Osha Canyon Formation

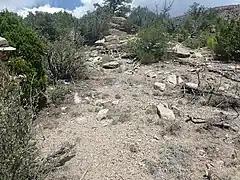
Osha Canyon Formation near its type section at Guadalupe Box

The Osha Canyon Formation is a geologic formation in the Nacimiento Mountains of New Mexico. It contains fossils characteristic of the Bashkirian stage of the Pennsylvanian period.